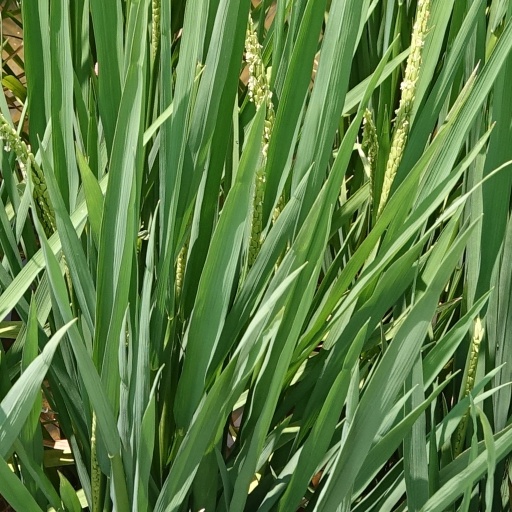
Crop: rice